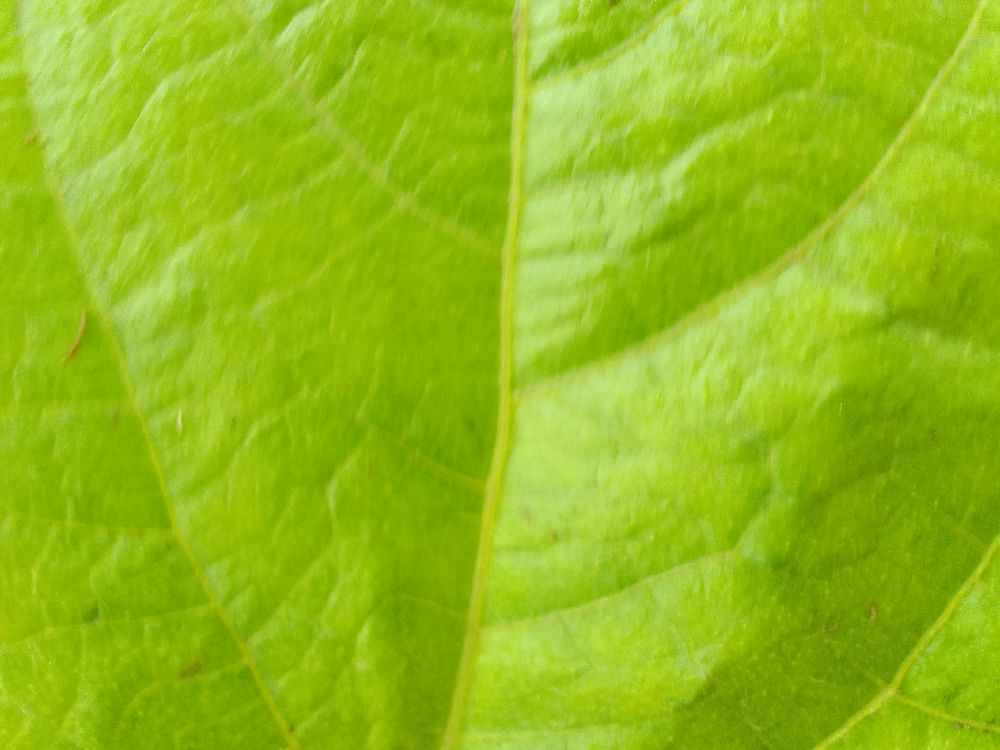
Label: healthy